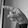
ASL letter: P